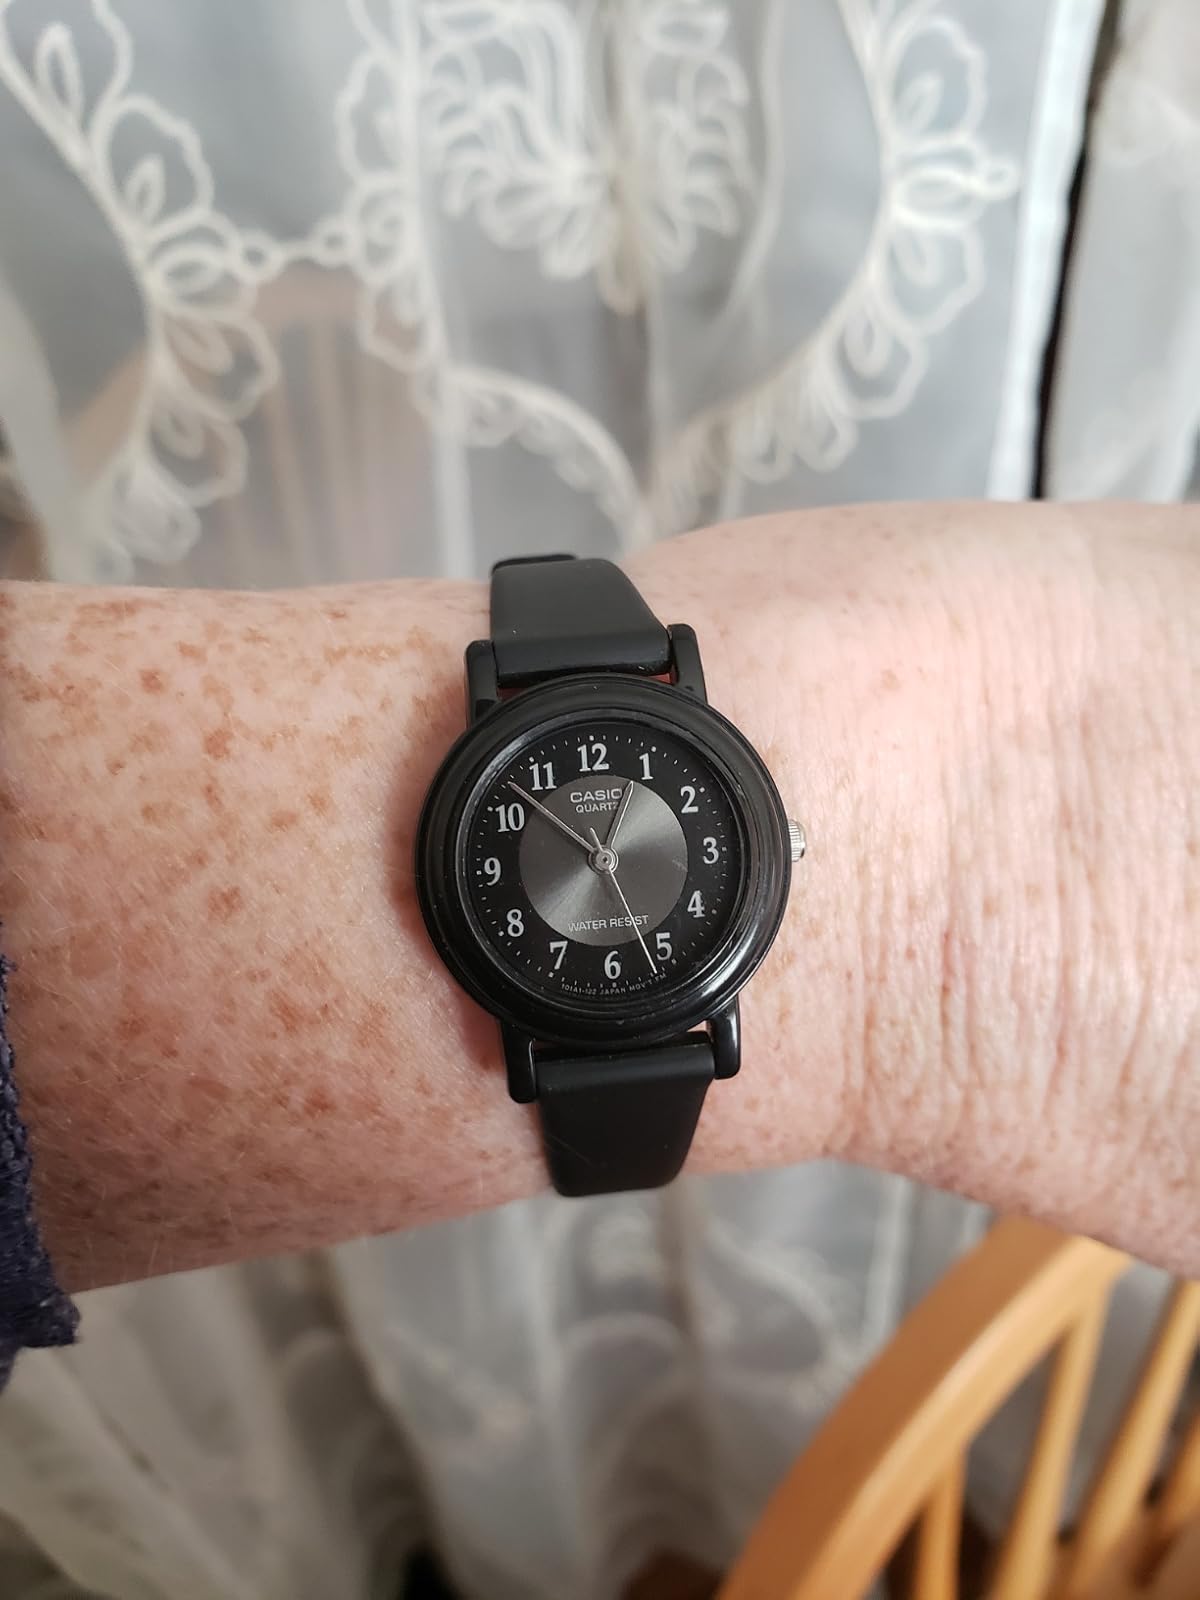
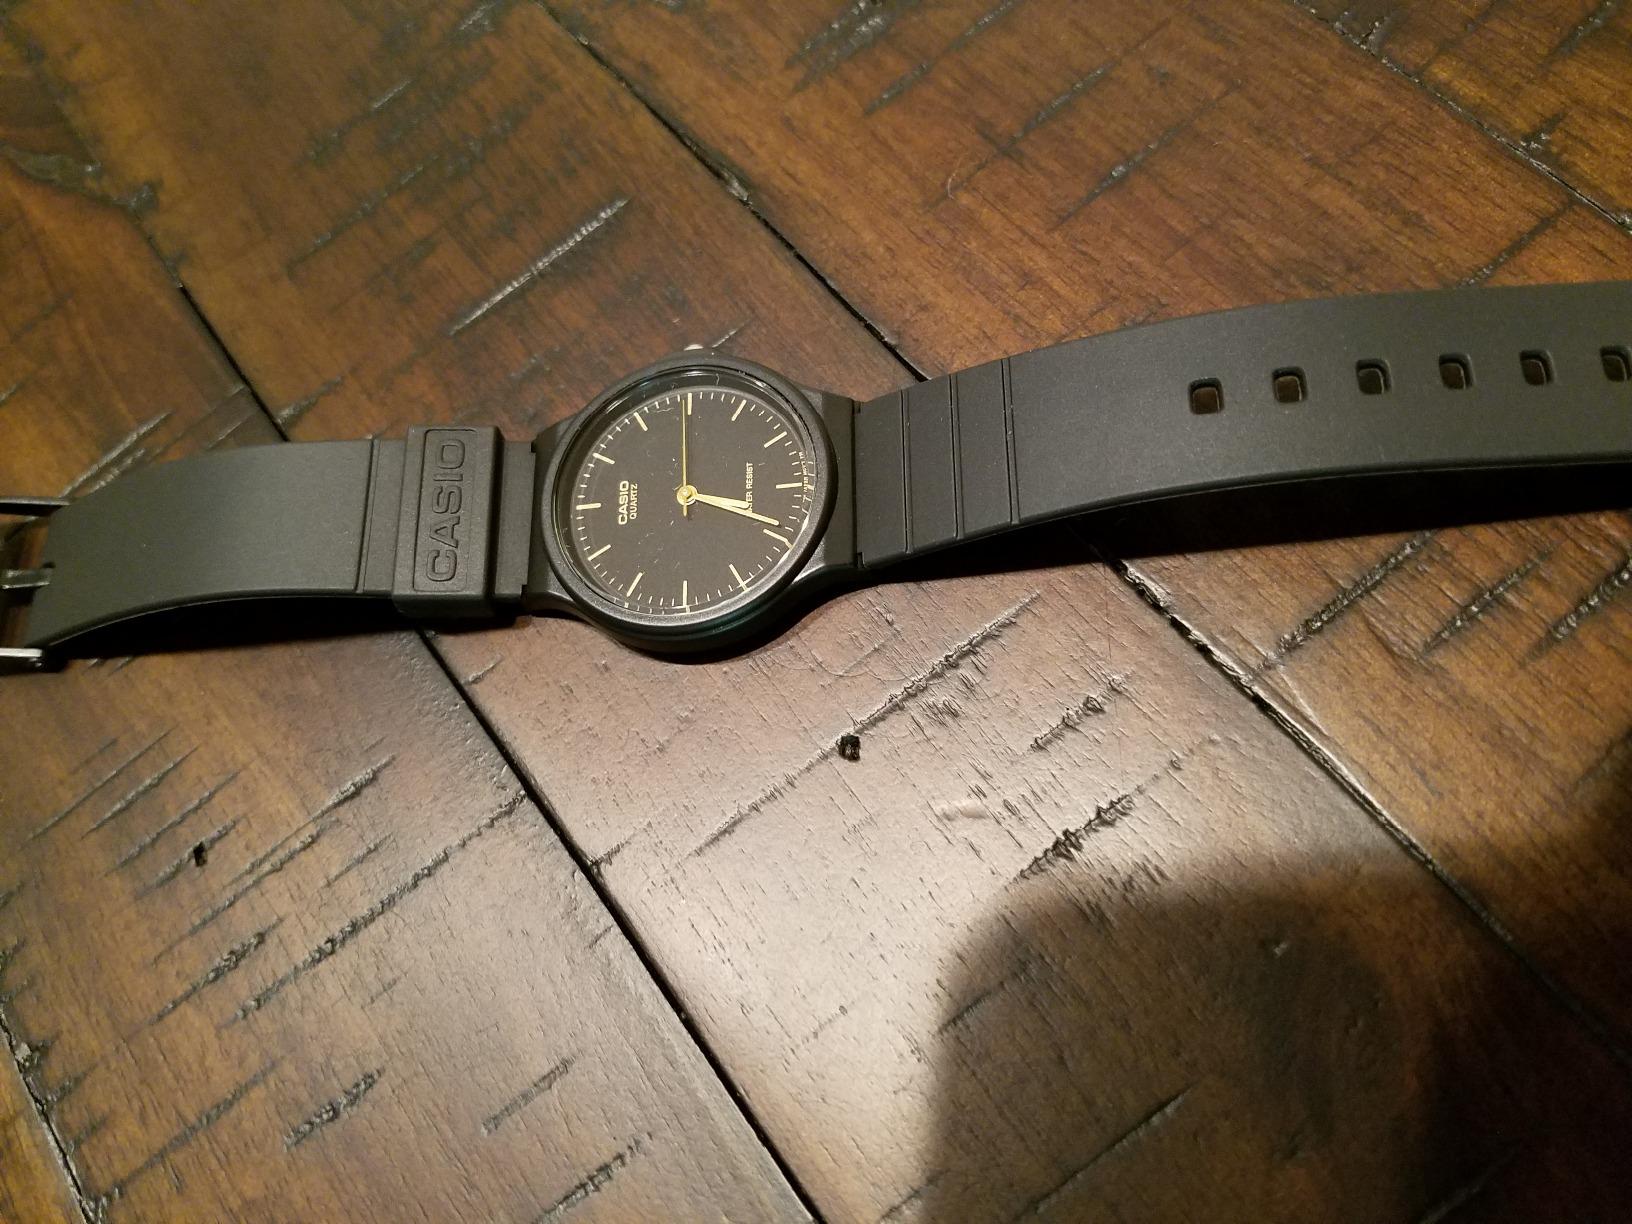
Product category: accessories_watch
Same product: no